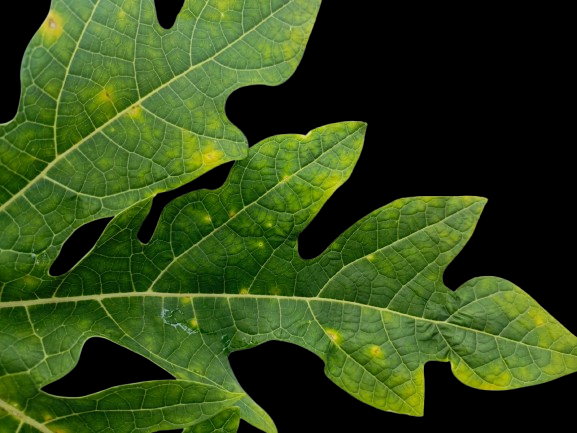
Crop: Papaya
Label: Pathogen_symptoms